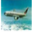
Label: airplane